BBC

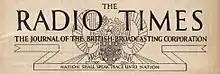
The "Radio Times" masthead from 25 December 1931, including the BBC motto "Nation shall speak peace unto Nation"

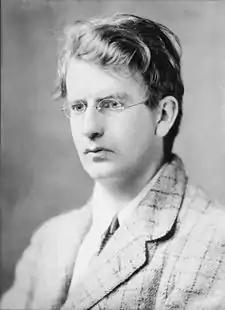
Television pioneer John Logie Baird (seen here in 1917) televised the BBC's first drama, "The Man with the Flower in His Mouth", on 14 July 1930, and the first live outside broadcast, The Derby, on 2 June 1931.

The British Broadcasting Corporation came into existence on 1 January 1927, and Reith – newly knighted – was appointed its first director general. To represent its purpose and (stated) values, the new corporation adopted the coat of arms, including the motto "Nation shall speak peace unto Nation".